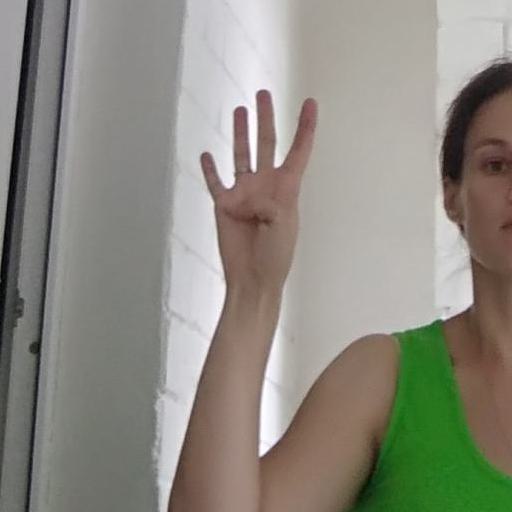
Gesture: four